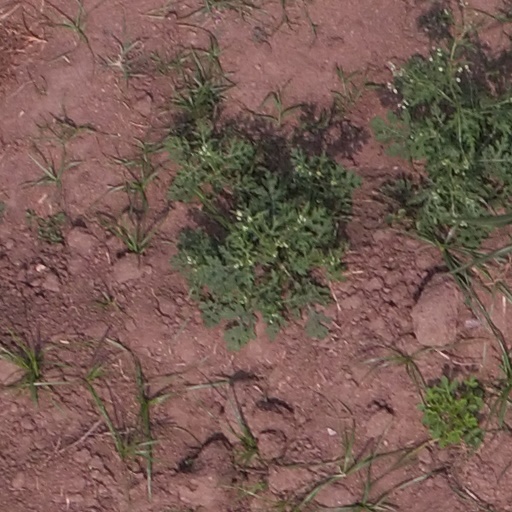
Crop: maize; corn